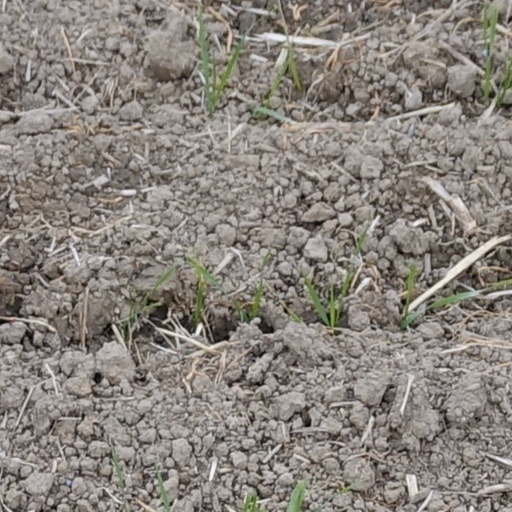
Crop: wheat